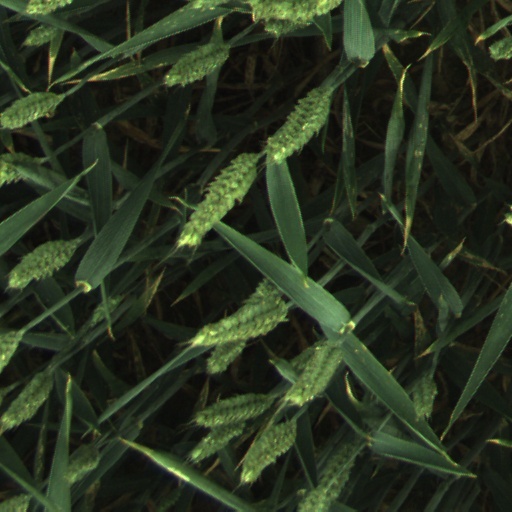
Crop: wheat